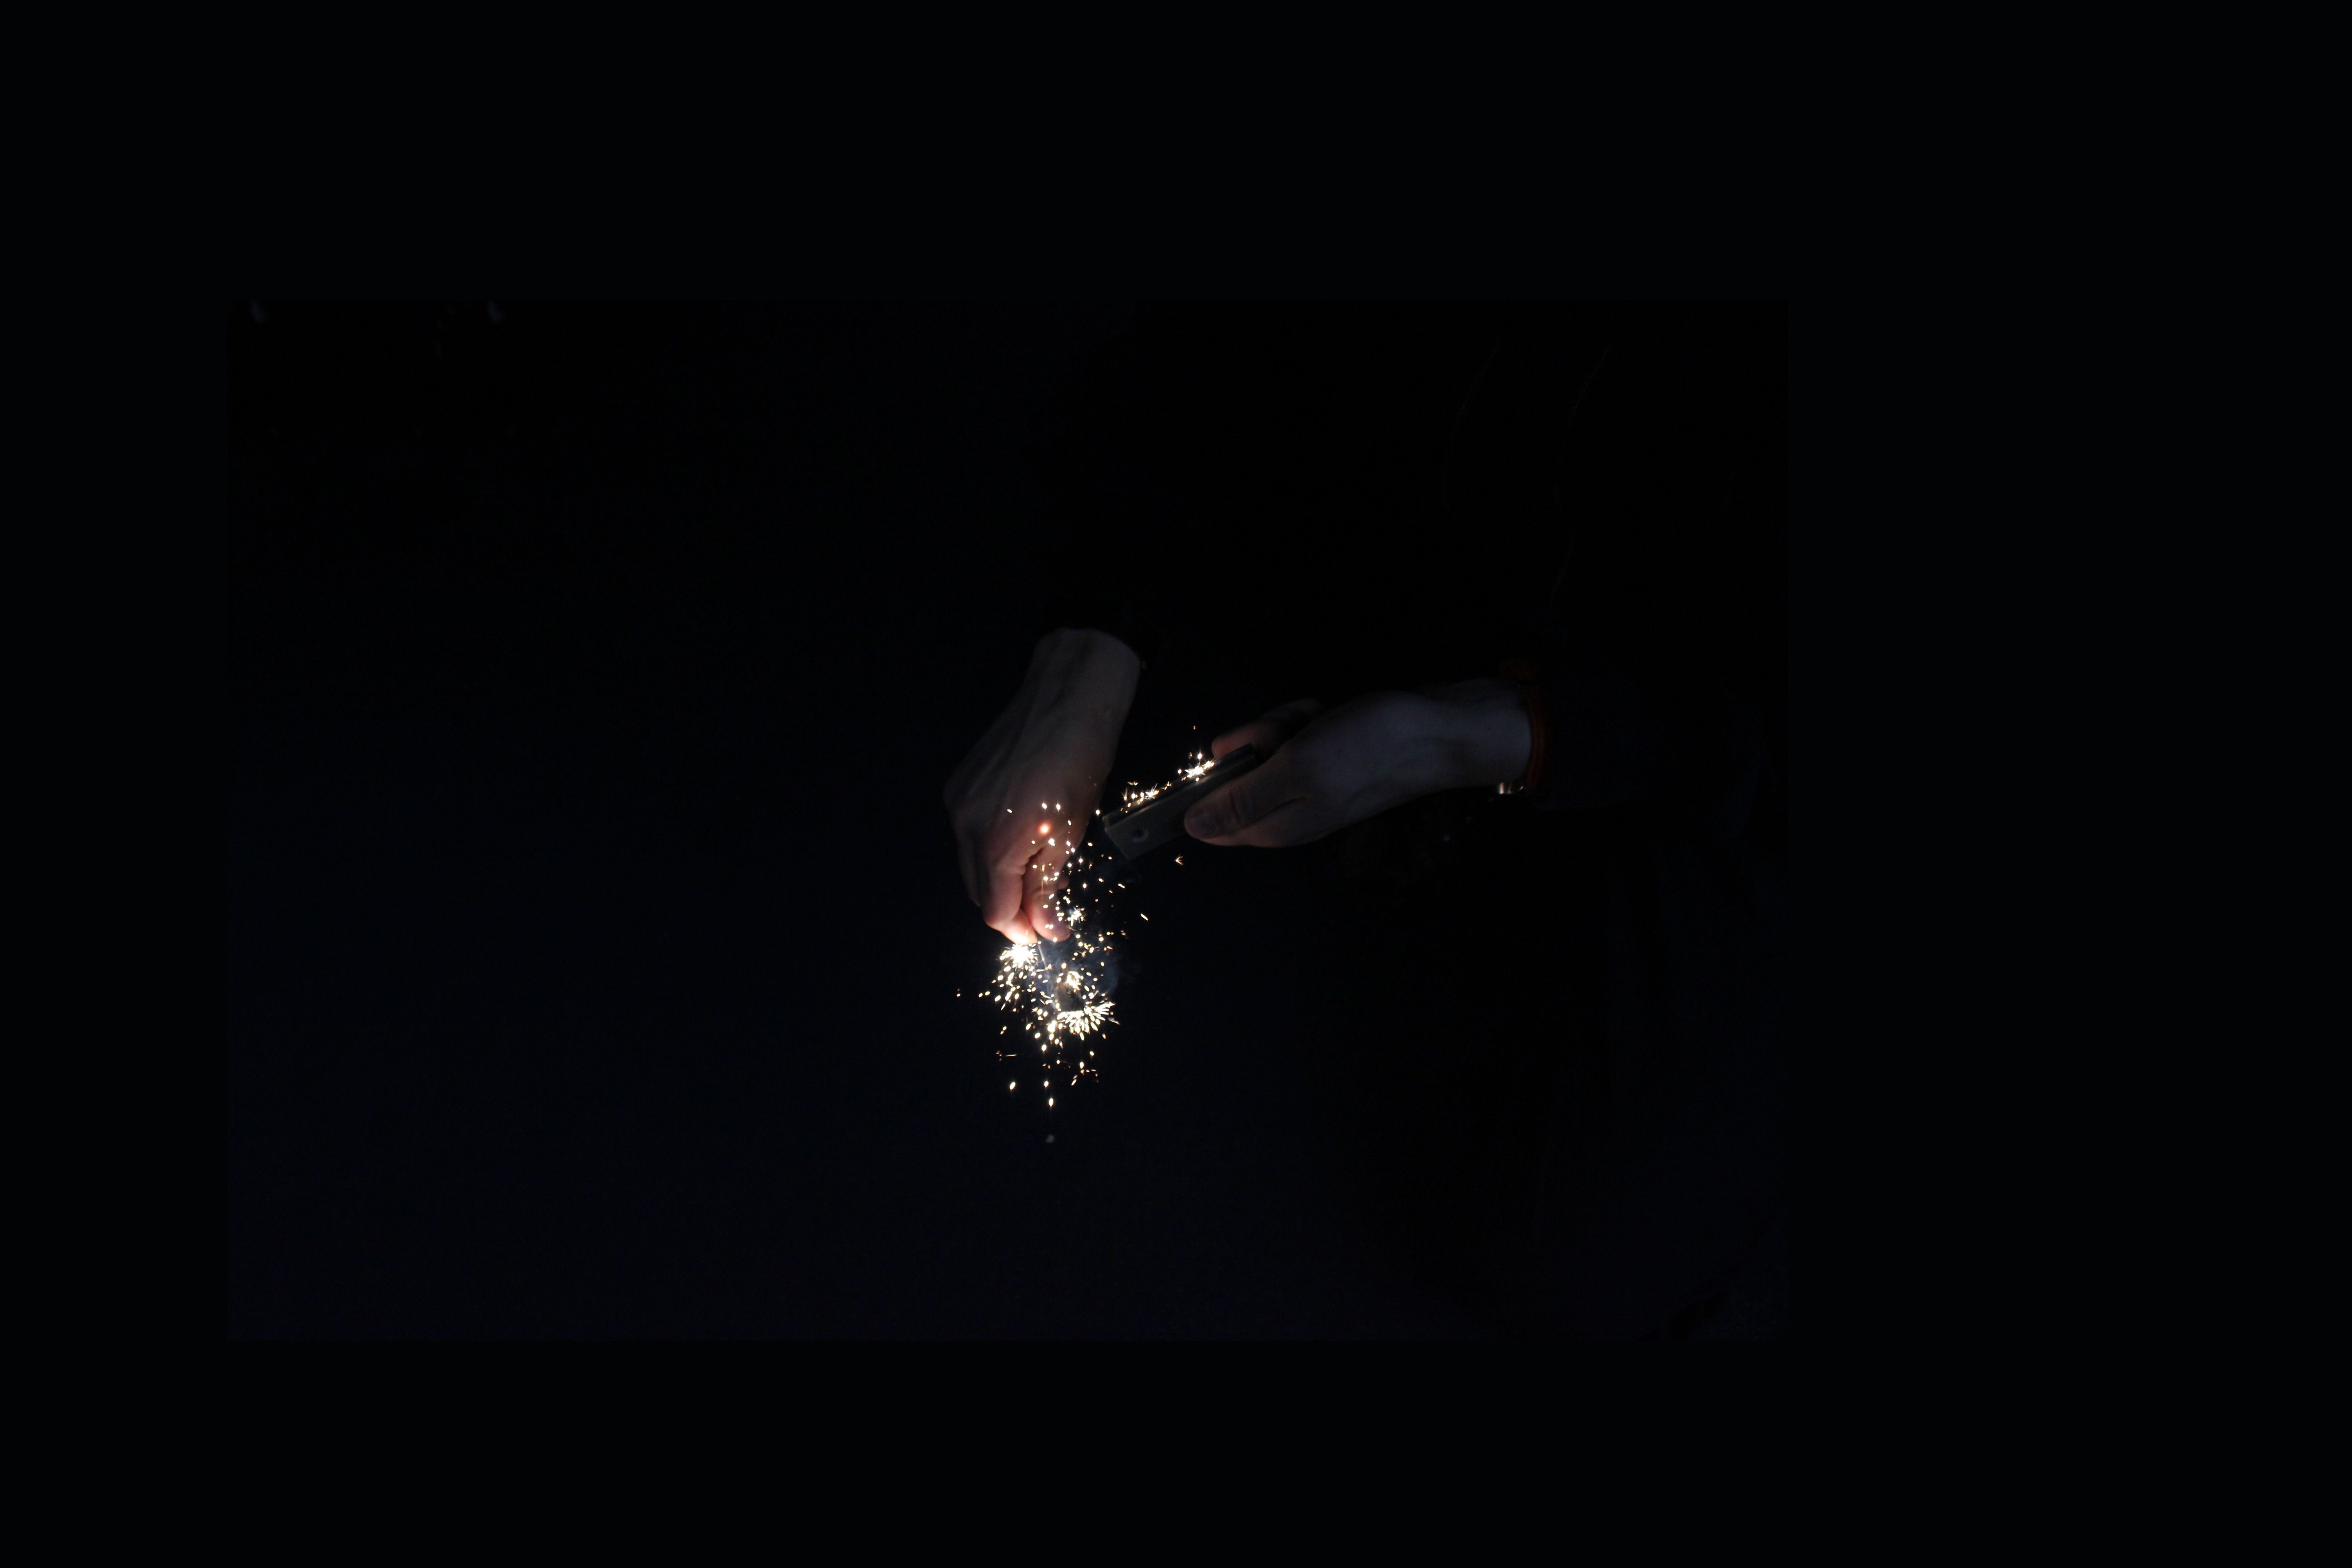
hand, light, night, dark, spark, insect, darkness, black, lighting, invertebrate, beetle, macro photography